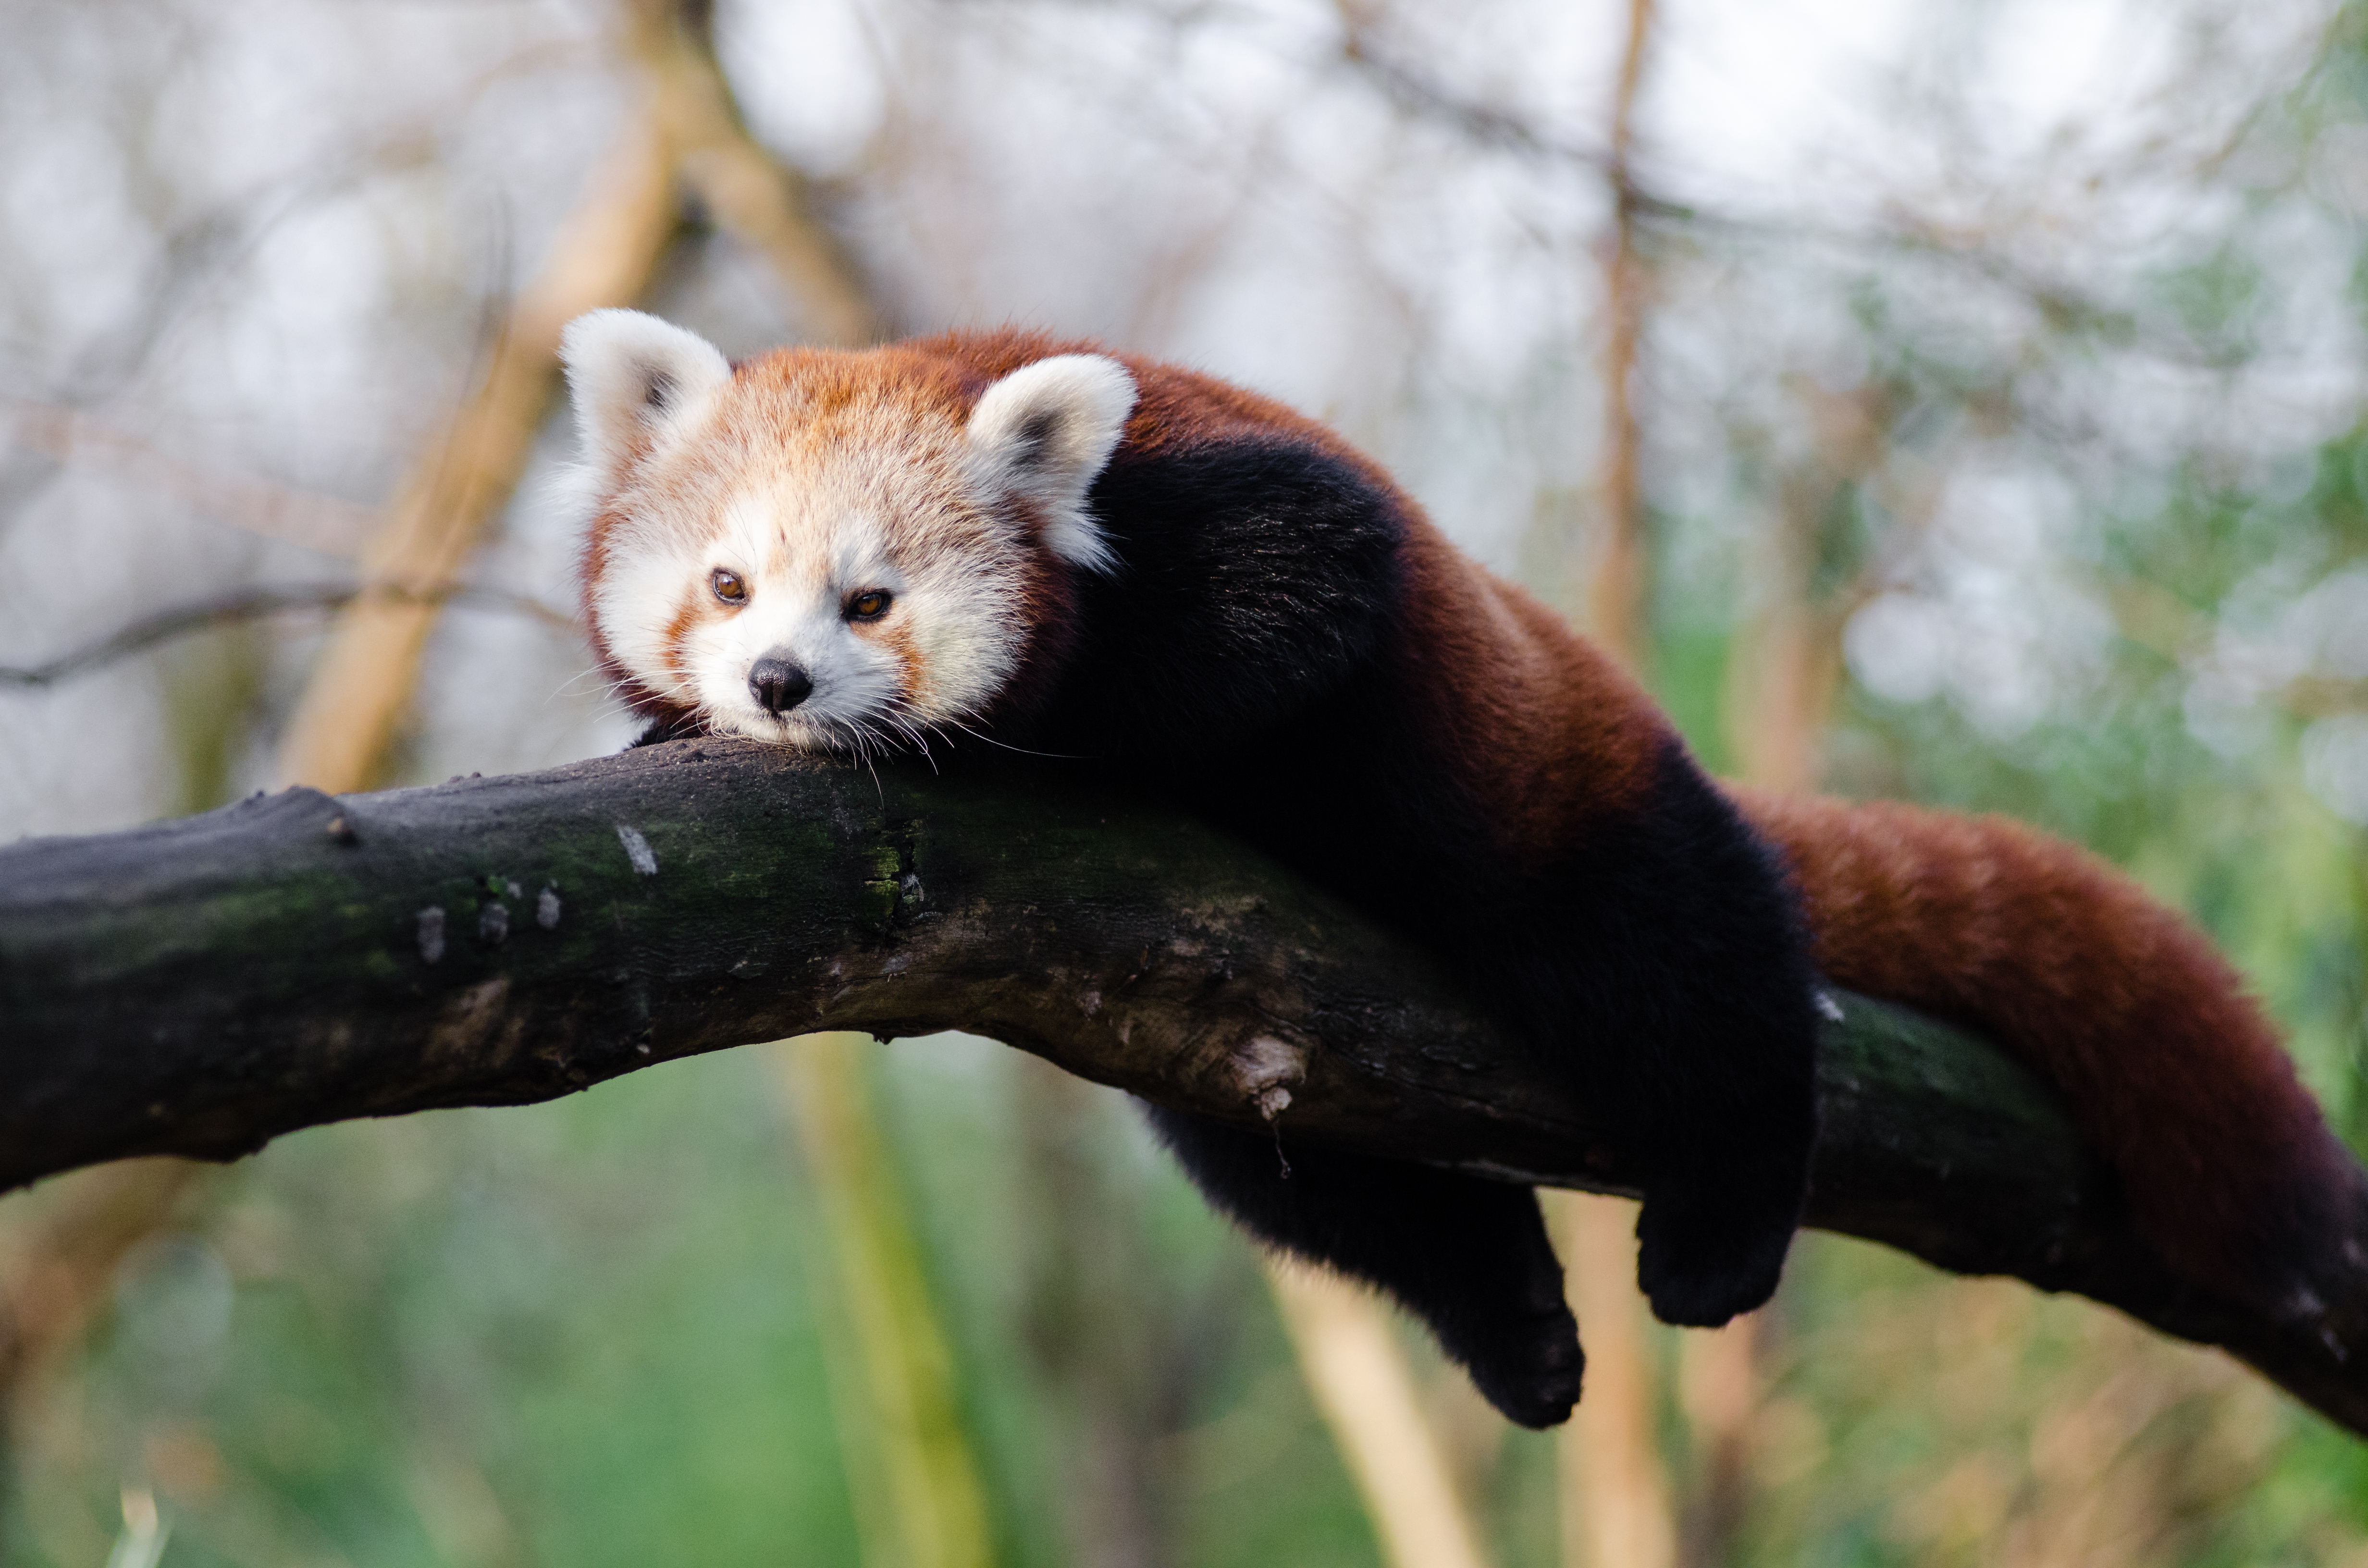
tree, bokeh, animal, cute, bear, wildlife, zoo, red, mammal, nikon, fauna, red panda, panda, whiskers, endangered, vertebrate, germany, deutschland, baum, adorable, tele, d7000, roter, kleiner, niedlich, species, tierpark, bedroht, marten, mustelidae, polecat